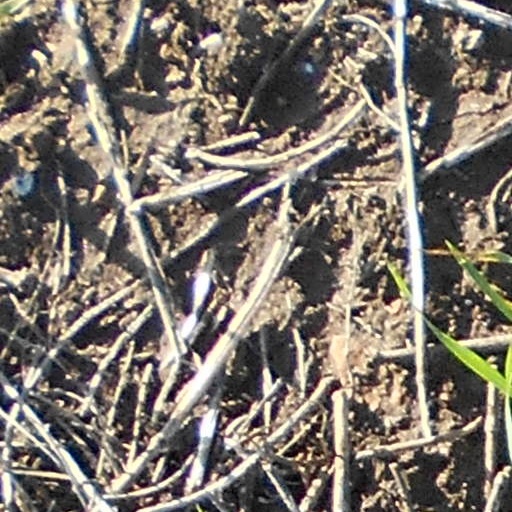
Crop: wheat